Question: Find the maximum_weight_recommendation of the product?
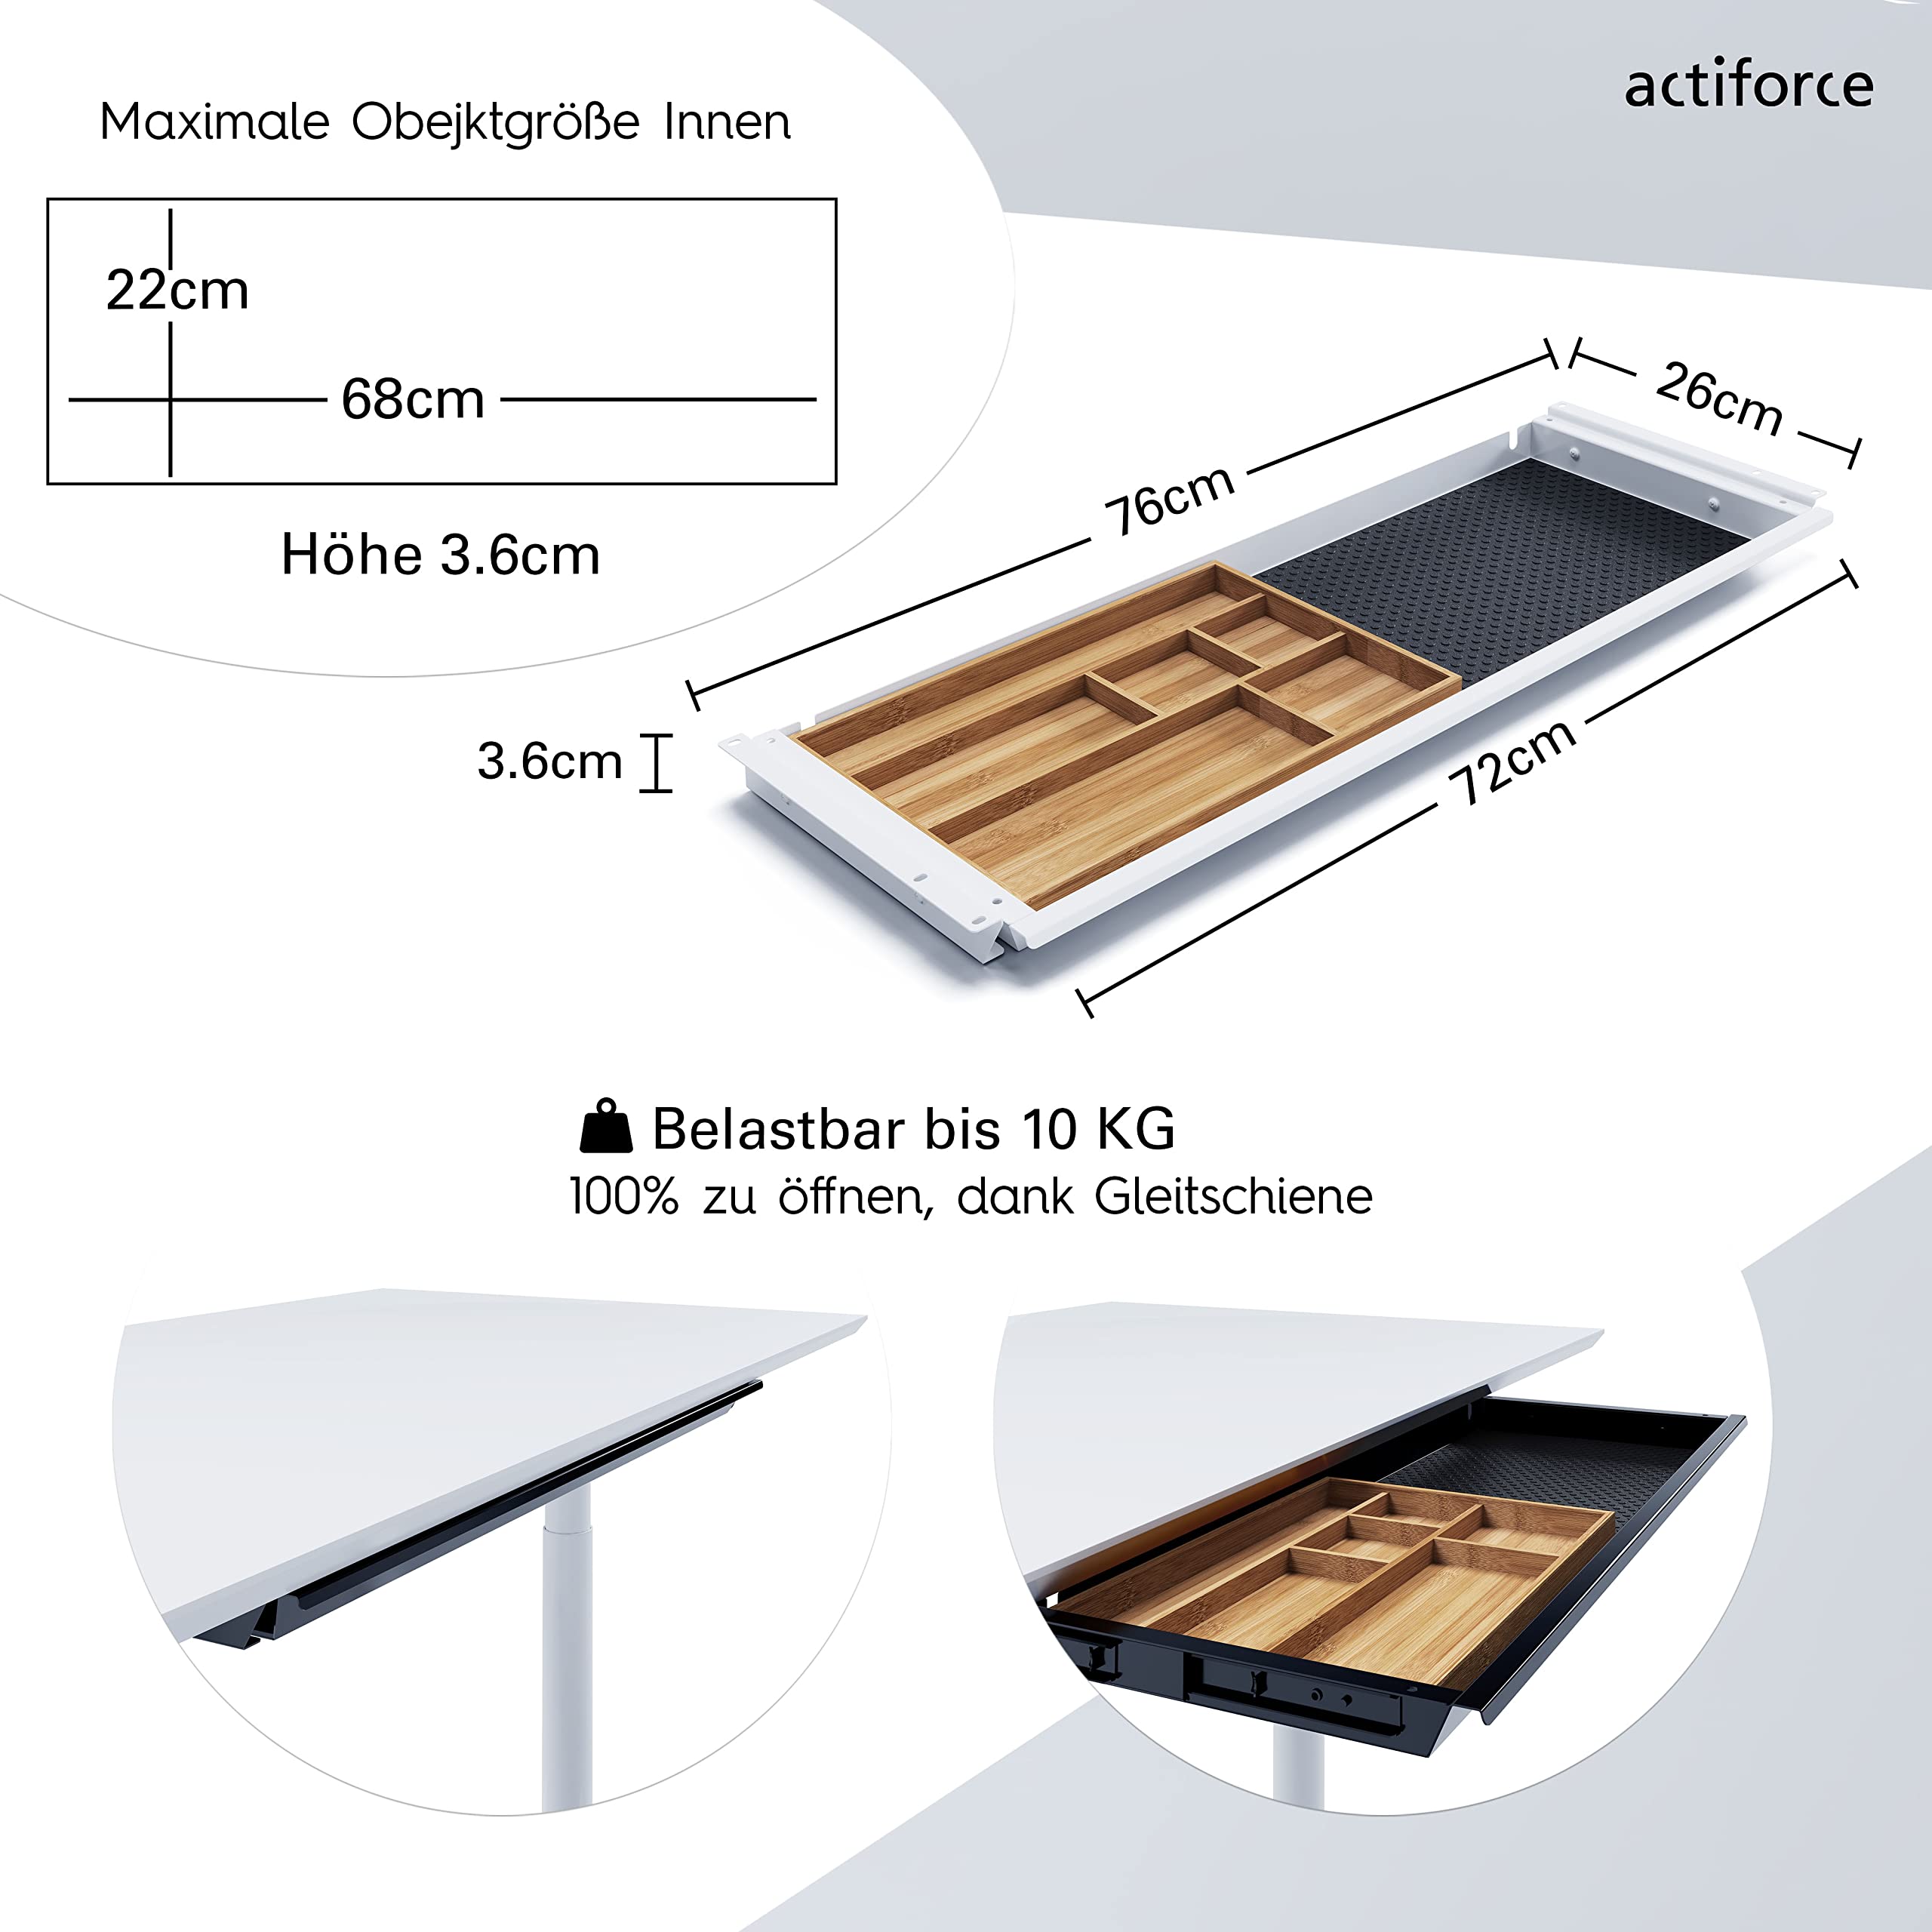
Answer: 10.0 kilogram